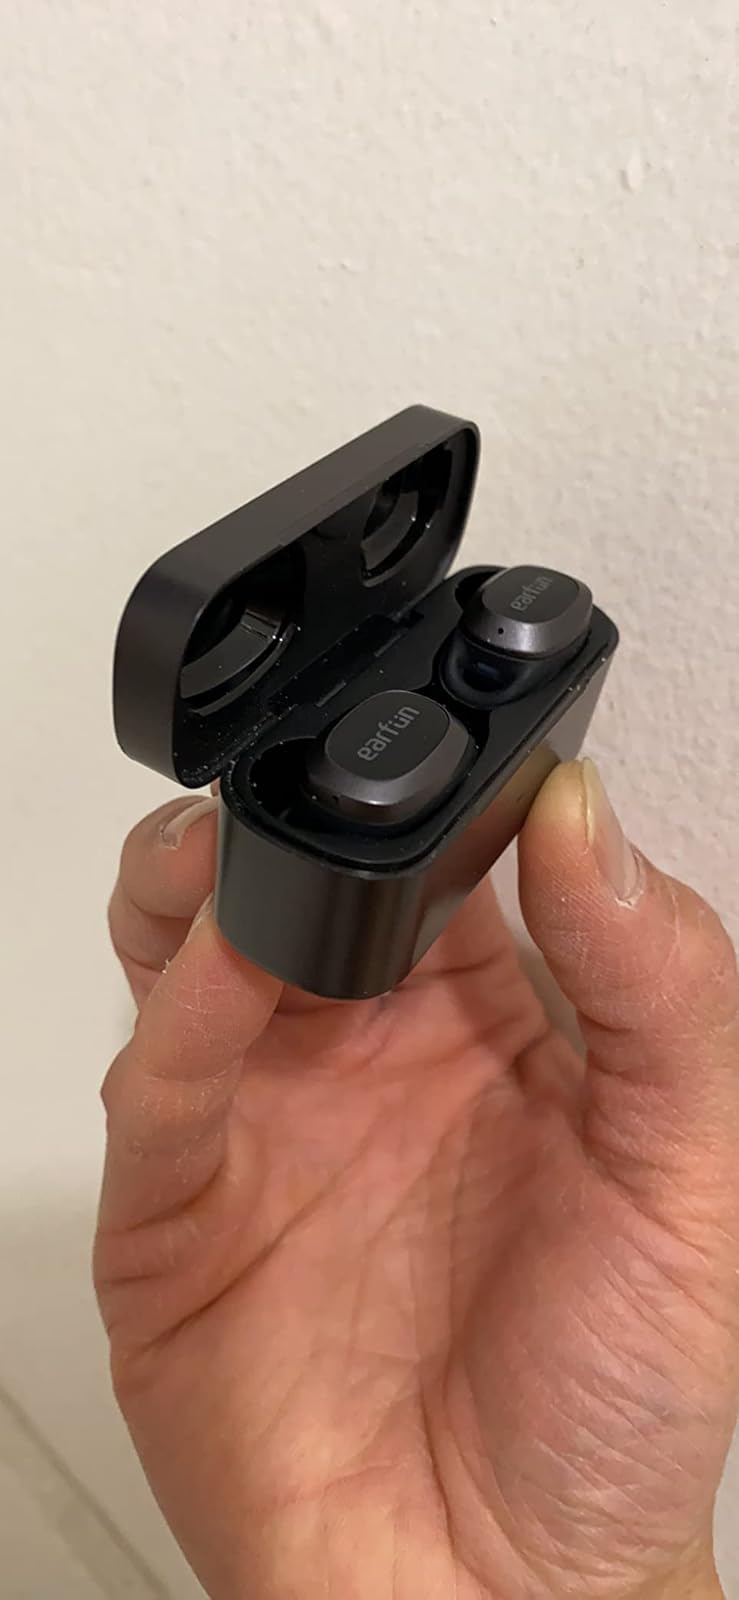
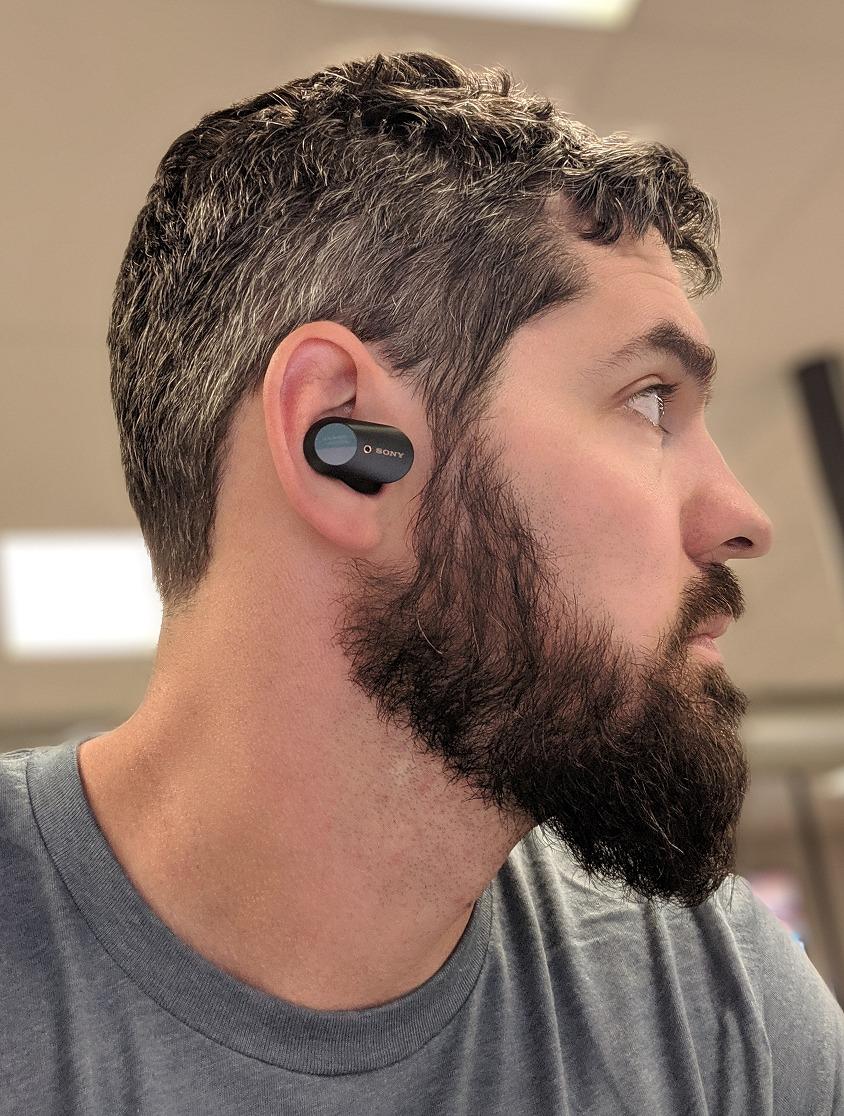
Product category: earbuds
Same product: no